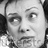
Emotion: sad